Peterborough This Week

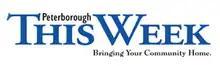

Peterborough This Week is a section of the "Peterborough Examiner" website. From 1989 to 2023, it was a weekly non subscription-distribution newspaper in Peterborough, Ontario. It is one of three newspapers in the Kawartha Division of Metroland Media, a company that owns newspapers across Ontario.